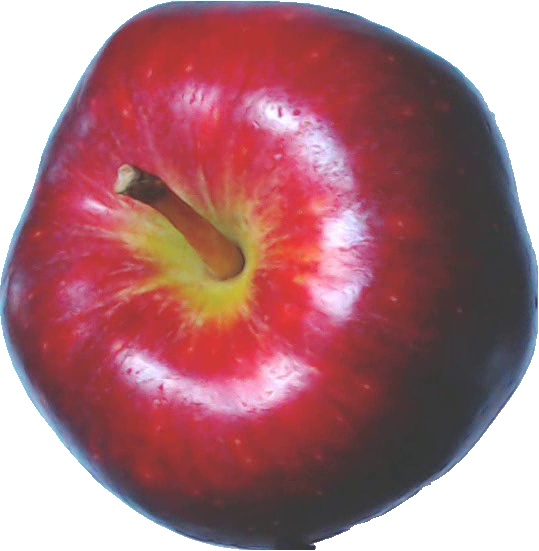
Label: apple_red_delicios_1